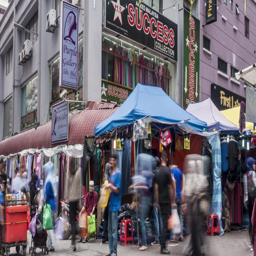
time lapse walking & shopping during month .